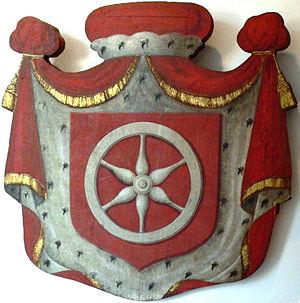
les armoiries de l'électorat de Mayence, XVII siécle. Peinture à l'huile sur bois. Blasonnement: Un roue argent (blanc) avec rayons six sur fond gueules (rouge).
Le siège de Mayence est un court épisode des débuts de la Première Coalition, victorieux pour l’armée française de Custine qui s’empare de la ville le 21 octobre 1792, au bout de trois jours de siège. Les Français occupent militairement Mayence, et tentent d'y installer la république de Mayence.
L’électorat de Mayence était une principauté du Saint-Empire romain germanique administrée par le prince-archevêque de Mayence. Il formait, avec l'électorat de Cologne et l'électorat de Trèves, l'une des trois principautés ecclésiastiques électorales du Saint-Empire. Aux trois archevêques rhénans revenait depuis le XIIIᵉ siècle, avec le comte palatin du Rhin, le margrave de Brandebourg, le duc de Saxe et le roi de Bohême, le droit exclusif d'élire le roi de Germanie et l'empereur. À partir de 1512, l'électorat de Mayence rejoint le cercle électoral du Rhin.
Liste des évêques du diocèse de Mayence :
La roue de Mayence est un symbole héraldique représentant une roue d'argent à six rayons sur un fond rouge. Initialement présente sur les armoiries de l'archevêché et de l'Électorat de Mayence, la roue s'est disséminée sur un certain nombre d'armoiries de la région de Rhénanie-Palatinat et des environs. Actuellement, les armoiries de la ville de Mayence consistent en une double roue reliée par une croix d'argent.